Gauntlet (2014 video game)

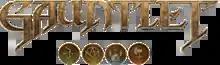

Gauntlet is a hack and slash dungeon crawl video game developed by Arrowhead Game Studios and published by Warner Bros. Interactive Entertainment. A reboot of the "Gauntlet" series, it was released for Microsoft Windows in September 2014. "Gauntlet" was re-released for both Windows and PlayStation 4 as Gauntlet: Slayer Edition in August 2015.